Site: brandenburg
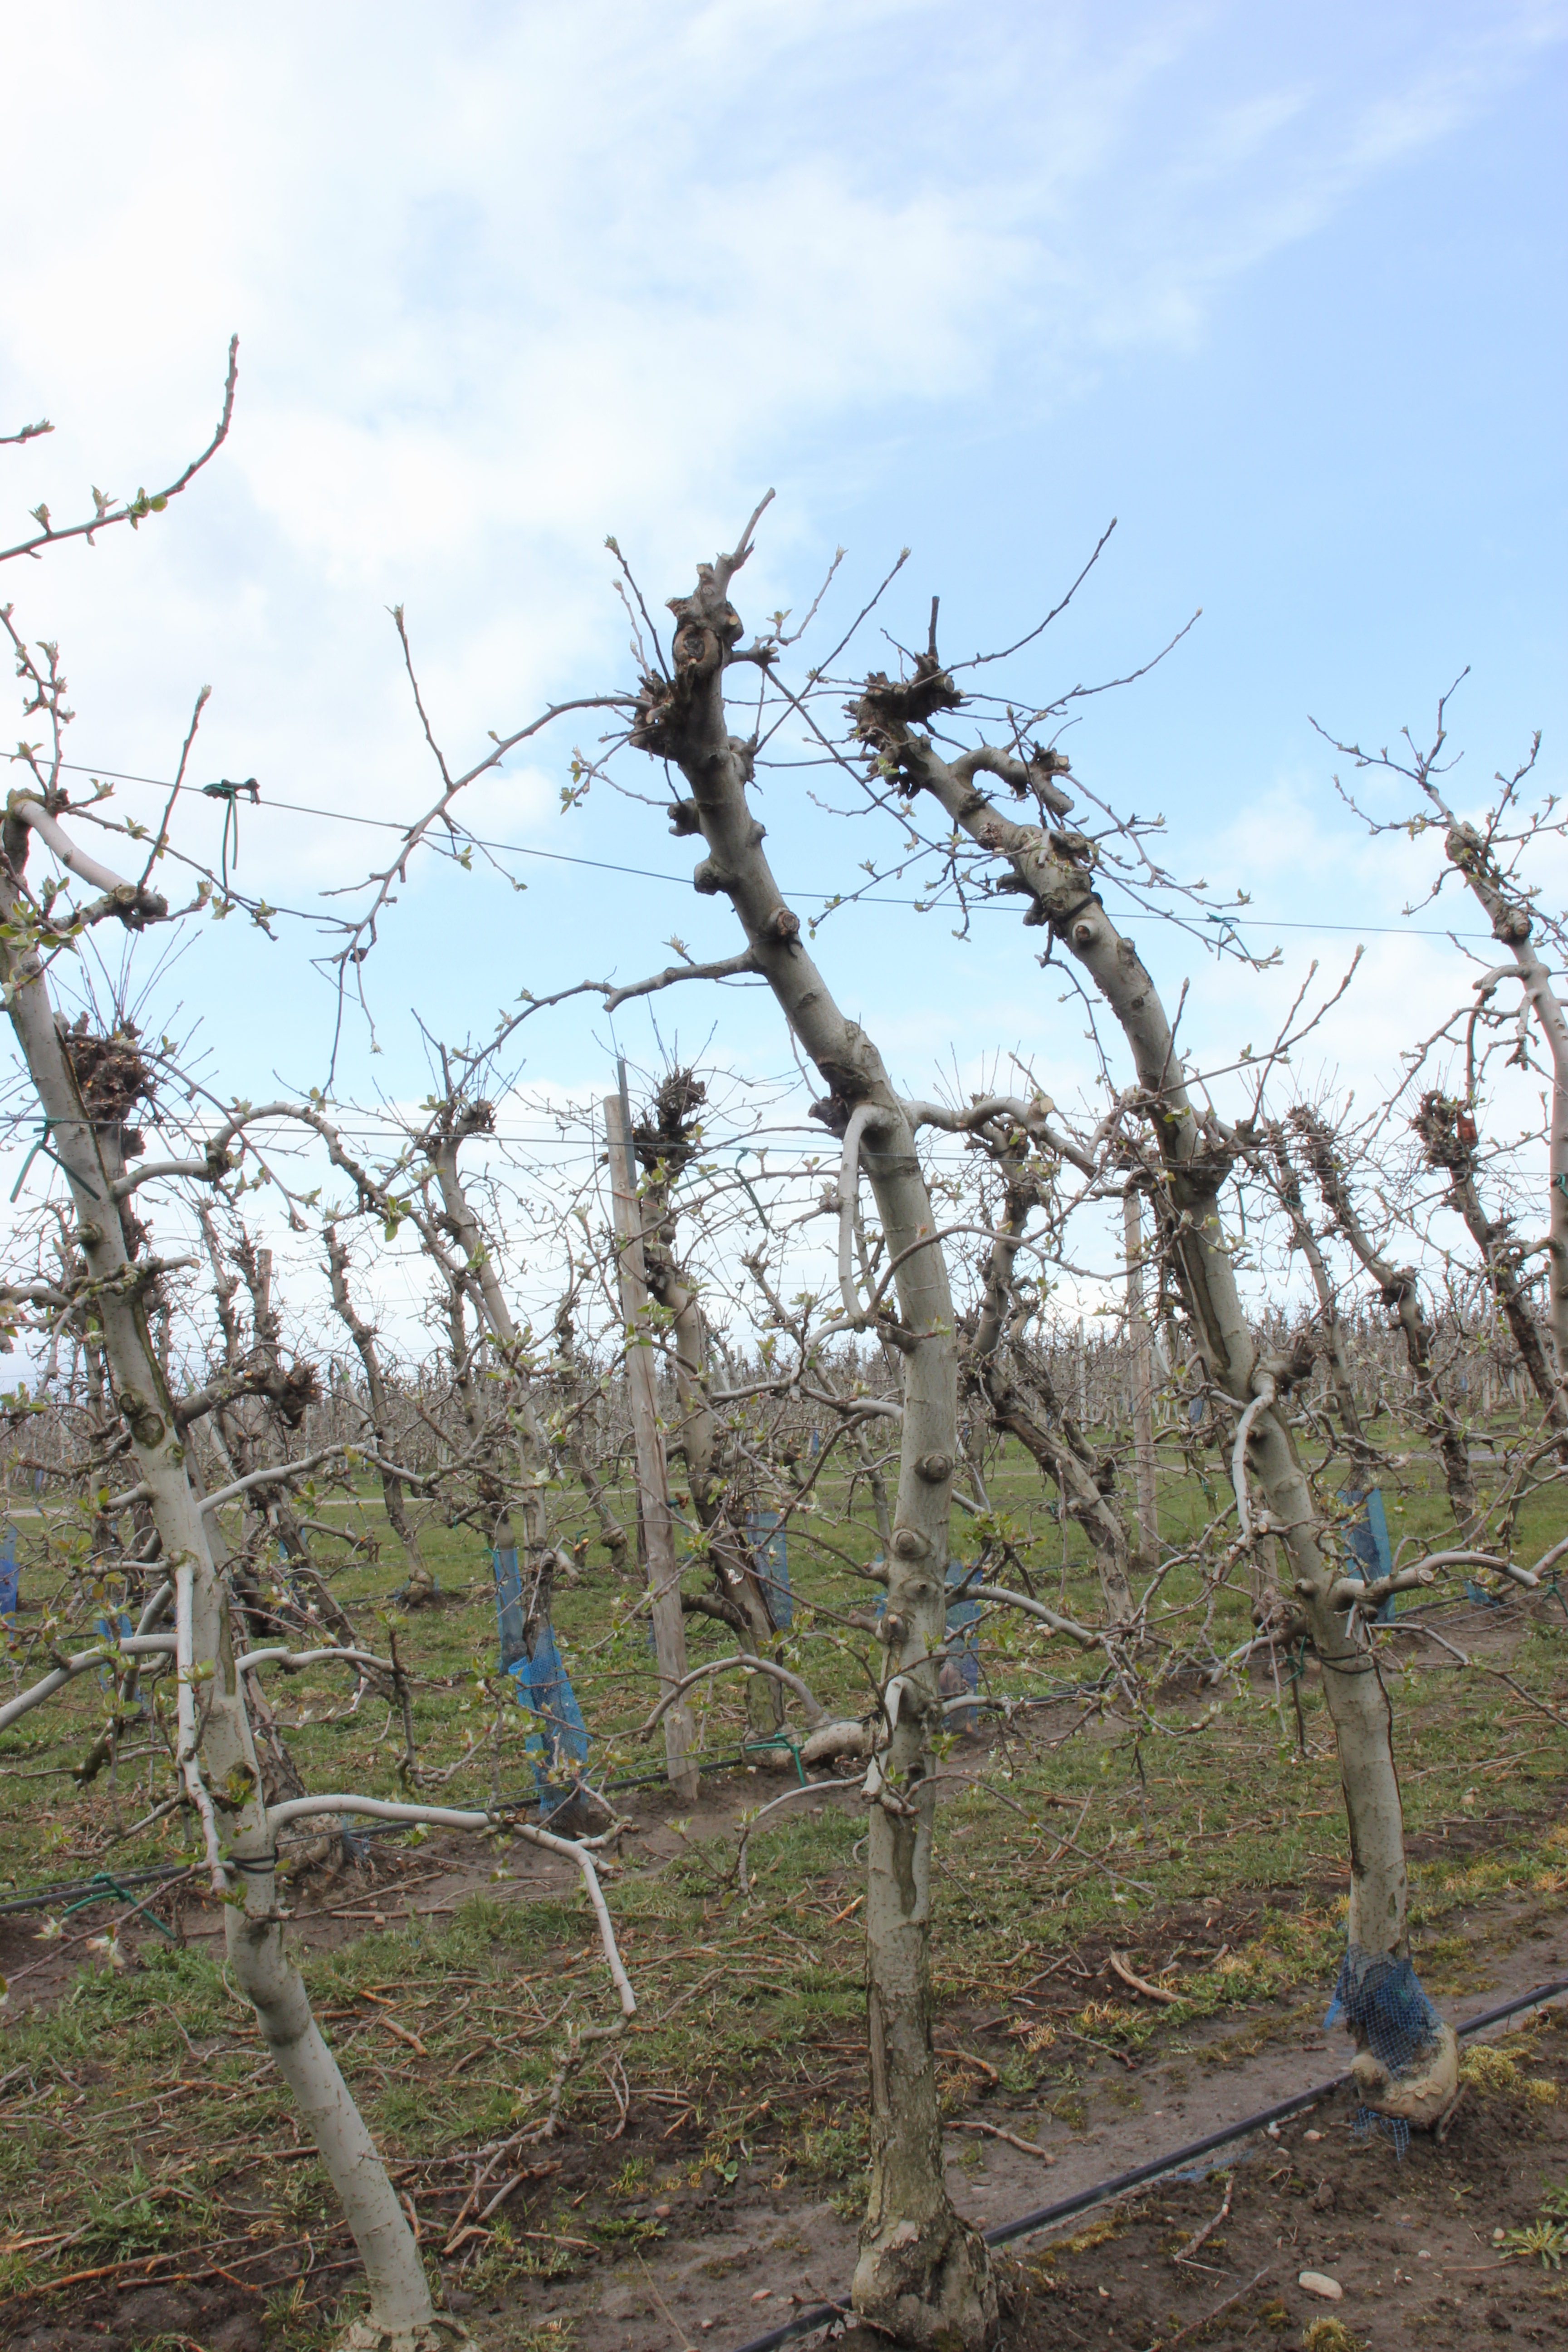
Growth stage (BBCH 55): Inflorescence emergence